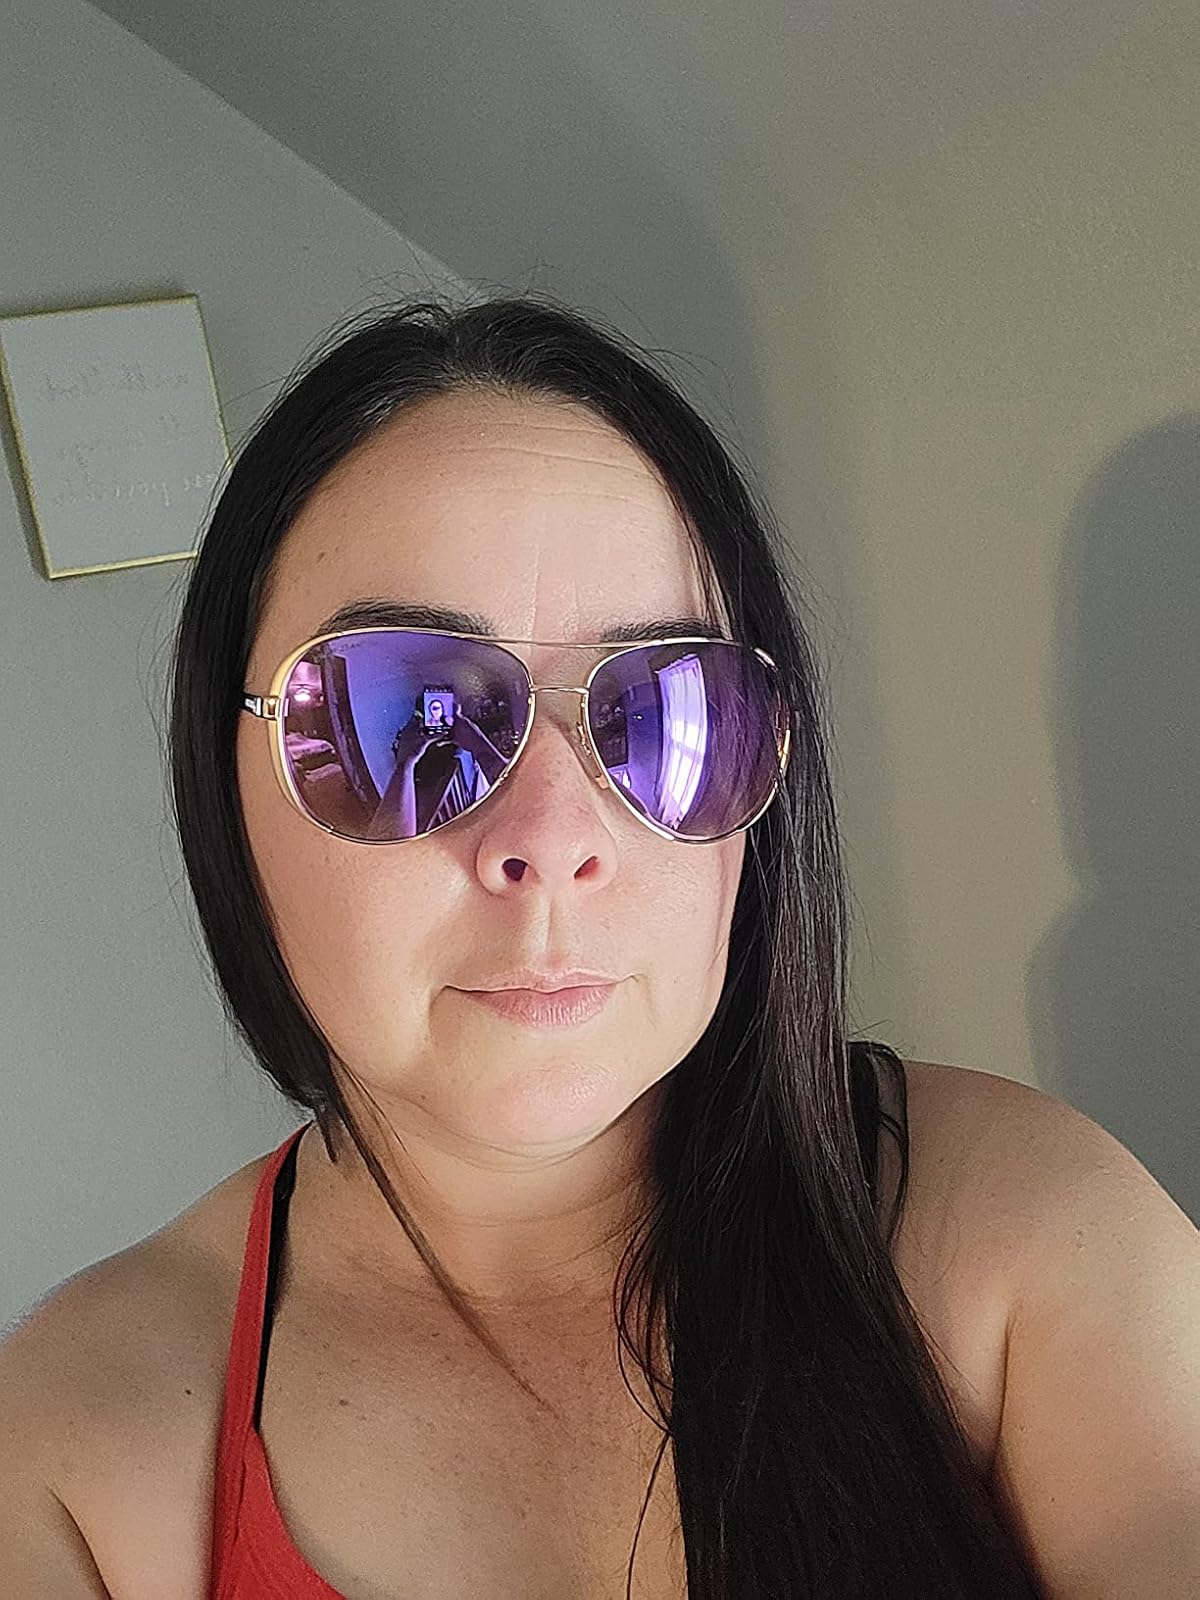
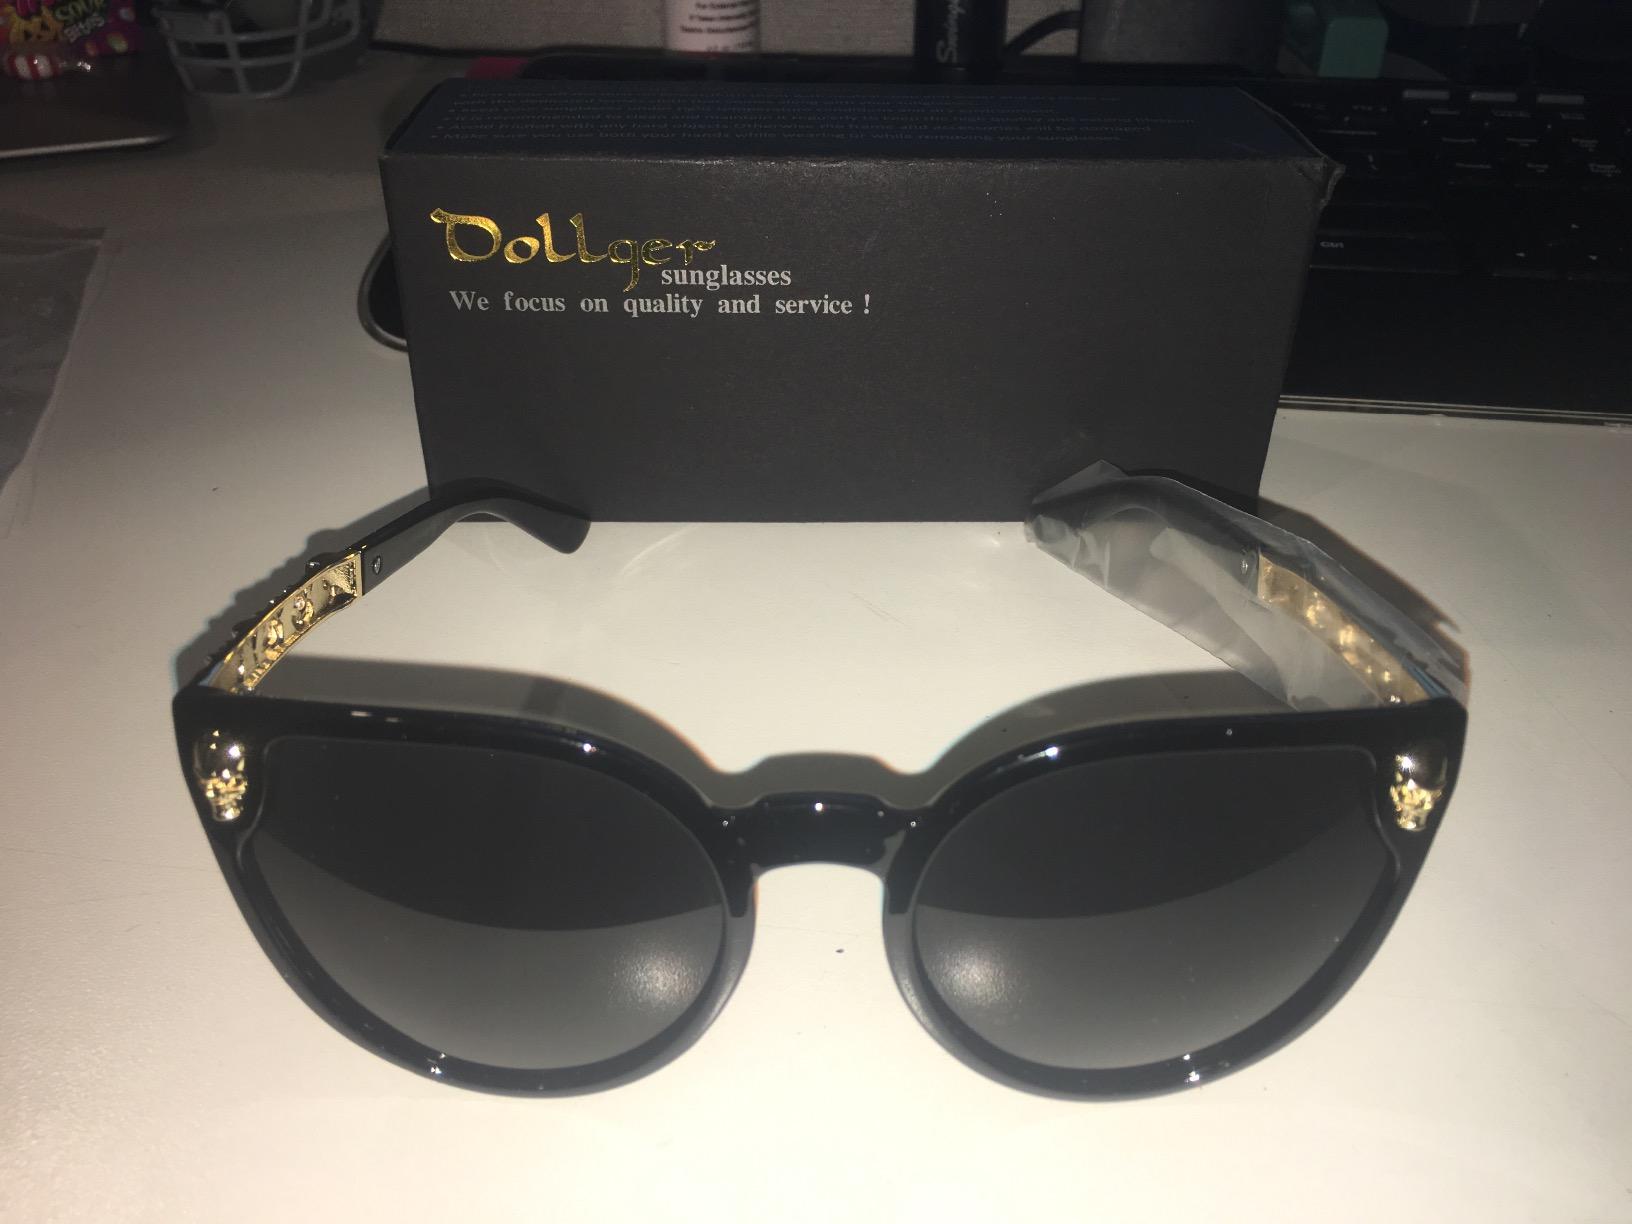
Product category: accessories_sunglasses
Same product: no